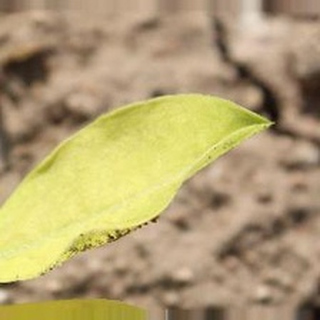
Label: groundnut_nutrition_deficiency